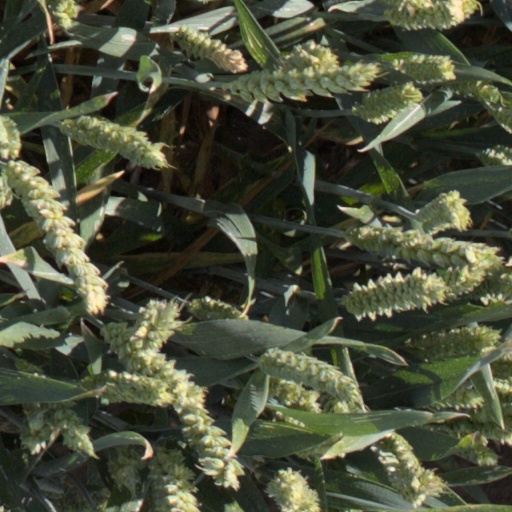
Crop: wheat